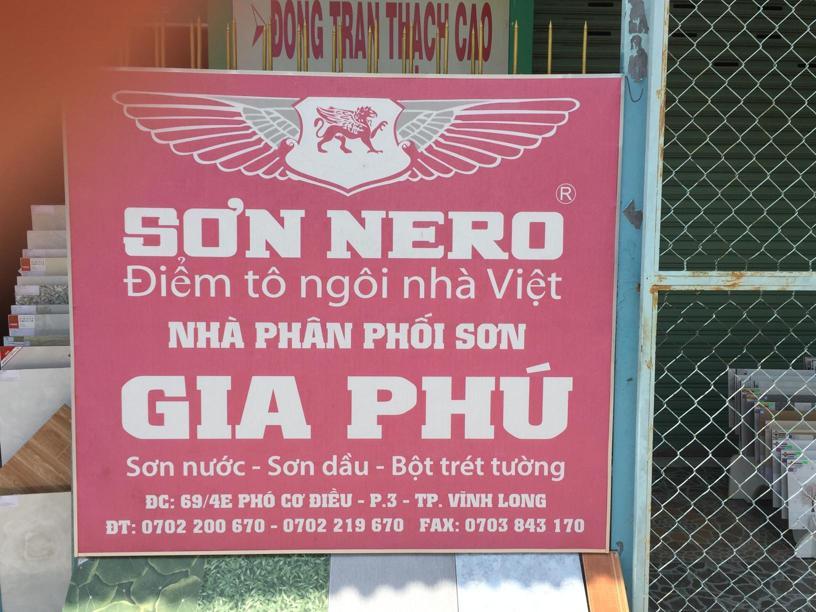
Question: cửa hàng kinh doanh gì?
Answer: cửa hàng kinh doanh sơn nước, son dầu, bột trét tường